Clemency (film)

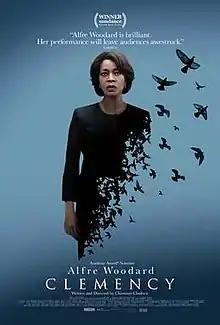
Theatrical release poster

Clemency is a 2019 American drama film written and directed by Chinonye Chukwu. It stars Alfre Woodard, Richard Schiff, Danielle Brooks, Michael O'Neill, Richard Gunn, Wendell Pierce, and Aldis Hodge. The plot follows the lives of prison warden Bernadine Williams (Woodard) and death row inmate Anthony Woods (Hodge).